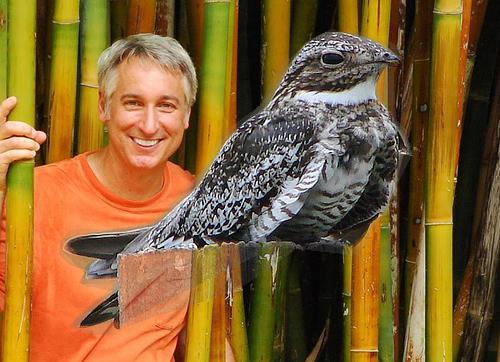
Bird species: Nighthawk
Bird type: landbird
Background: land